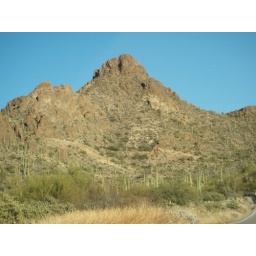
We drove/hike about half up hat big rock in the center  *taken by ado